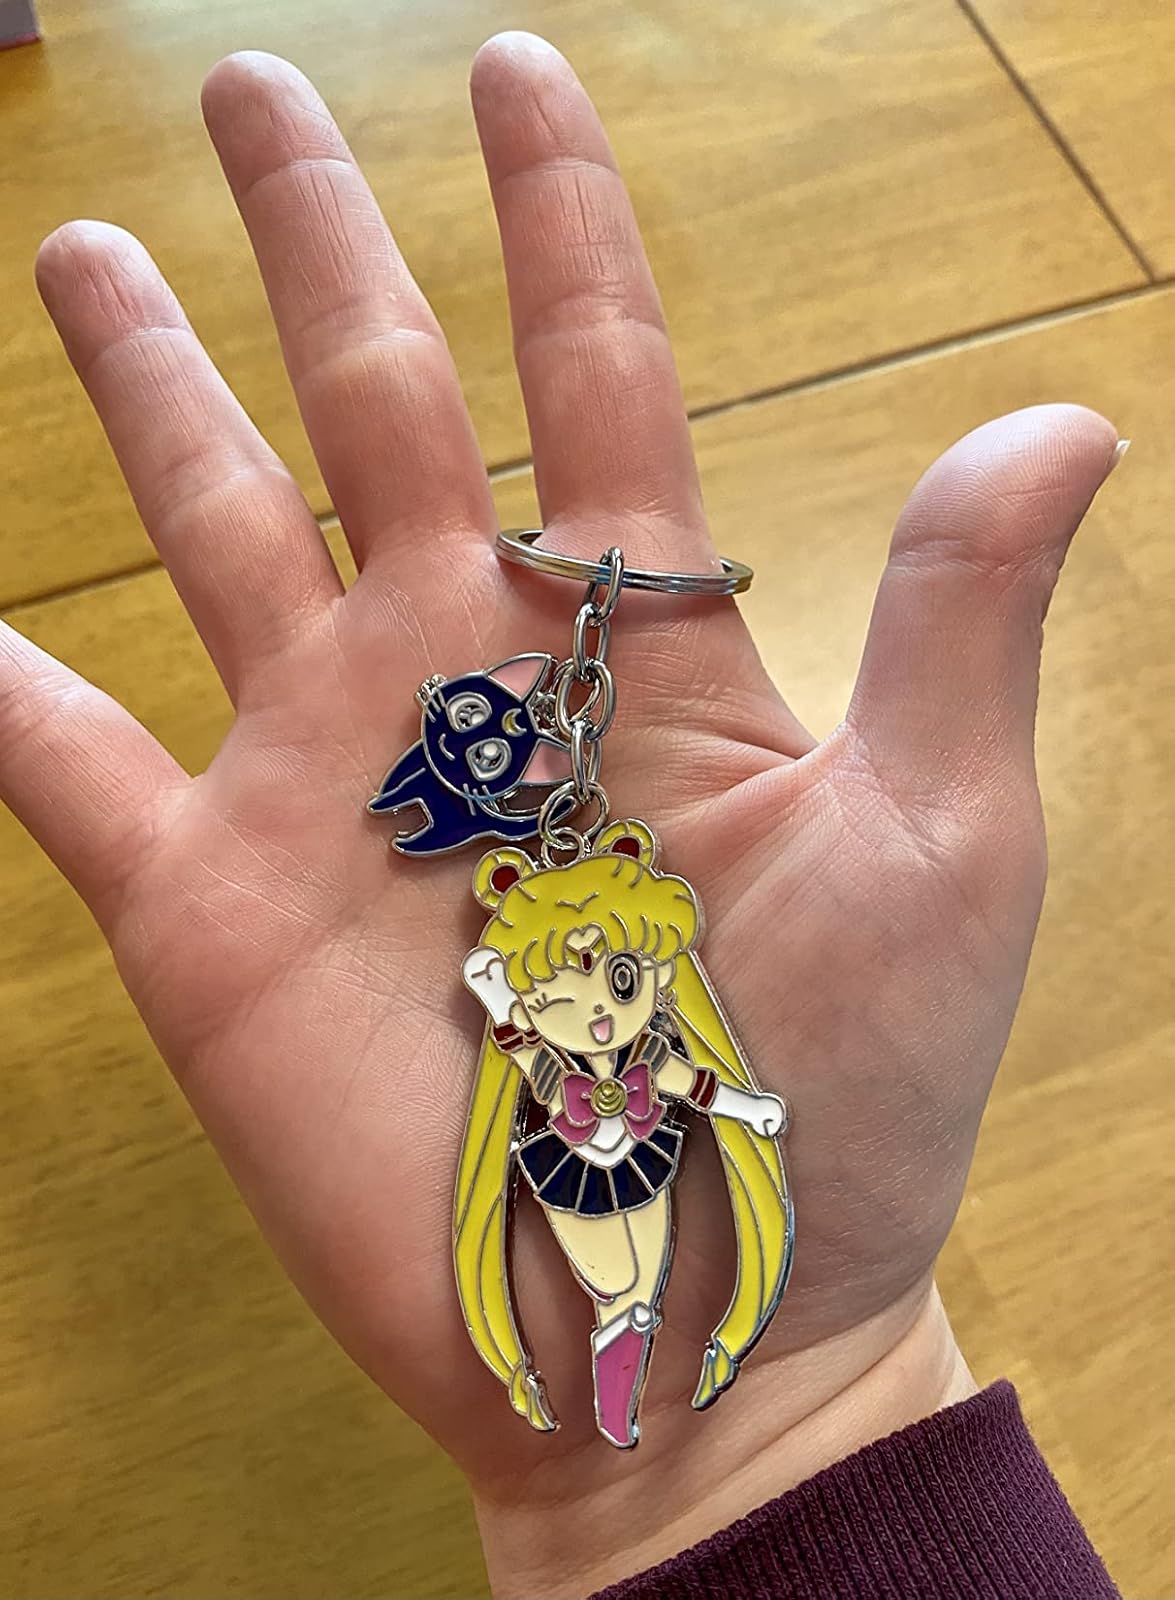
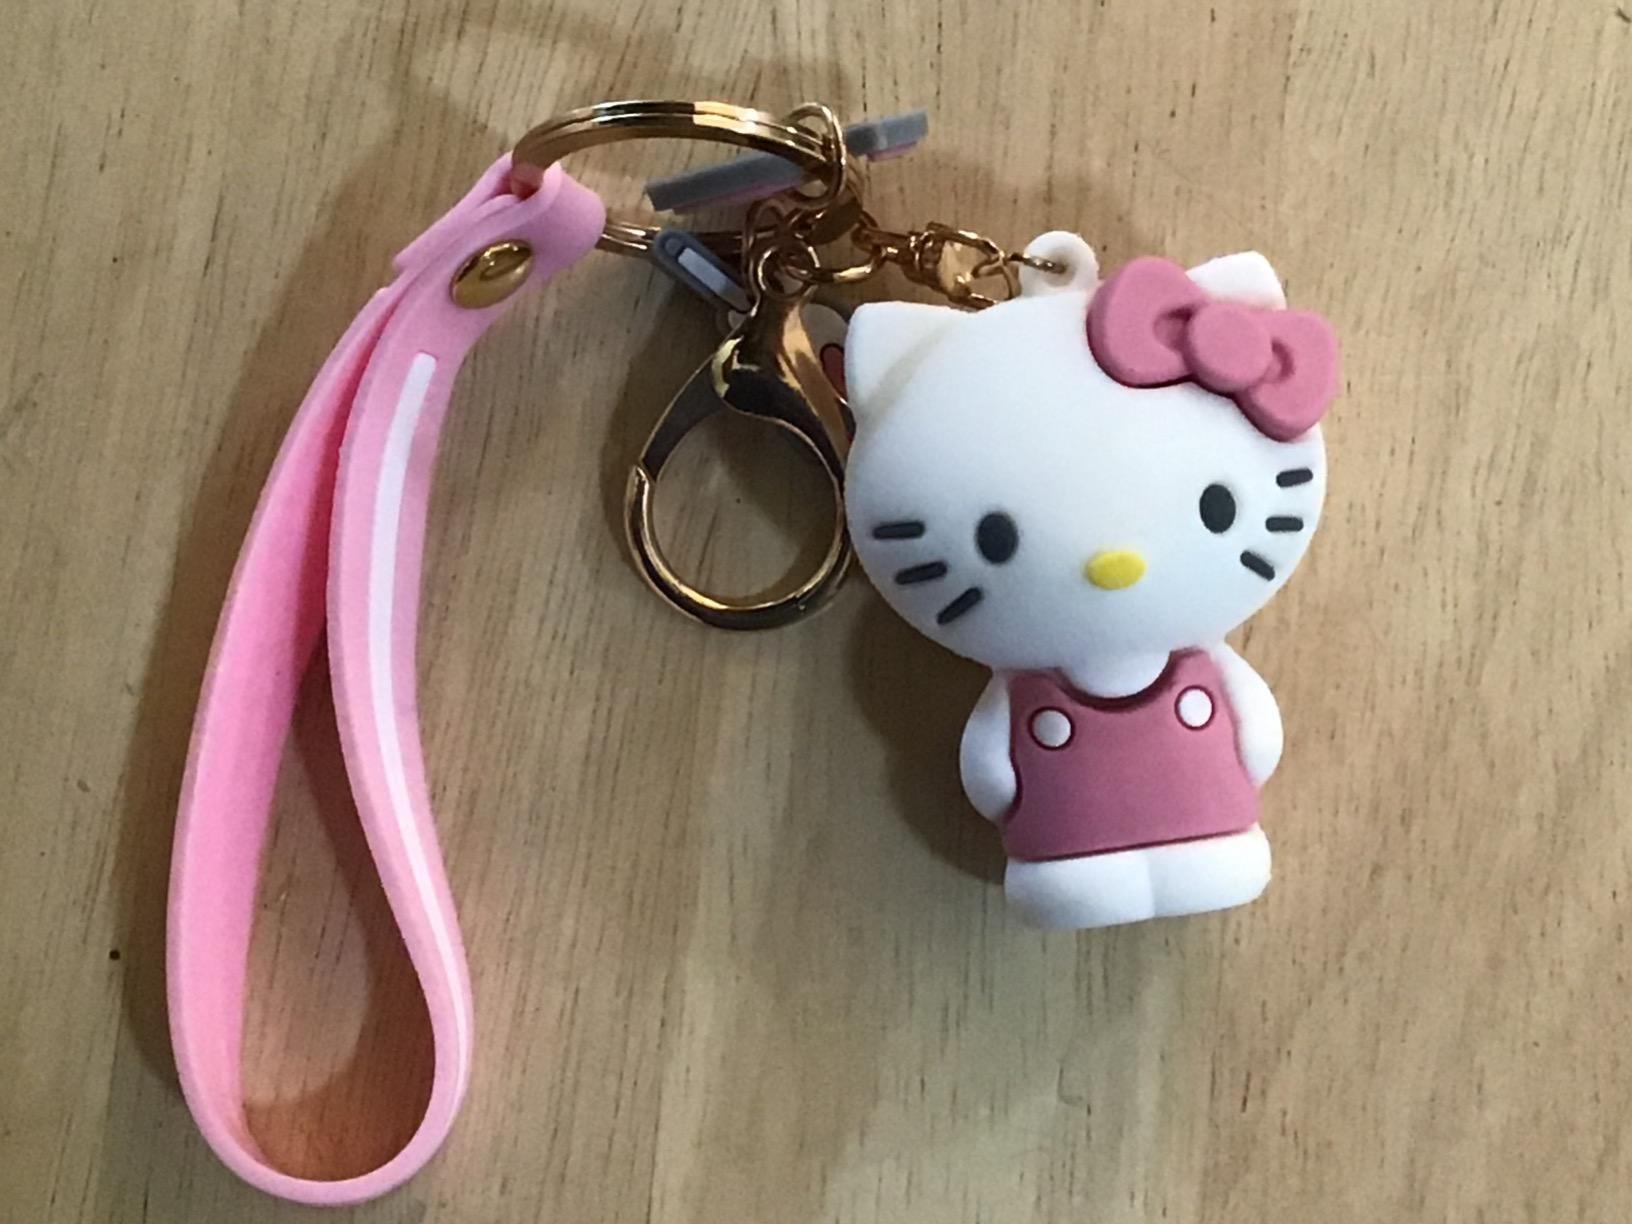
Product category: accessories_keychain
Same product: no